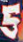
Number: 5